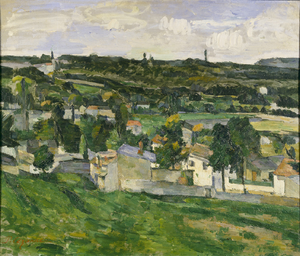
L'Ashmolean Museum, situé à Oxford et institué en 1683, est le plus ancien musée universitaire du monde, dont l'architecte principal est Charles Robert Cockerell.
Cette liste de peintures de Paul Cézanne reste non exhaustive.
Paul Cézanne, ou Paul Cezanne, né le 19 janvier 1839 à Aix-en-Provence et mort le 22 octobre 1906 dans la même ville, est un peintre français, membre, un temps, du mouvement impressionniste, et considéré comme le précurseur du post-impressionnisme et du cubisme.